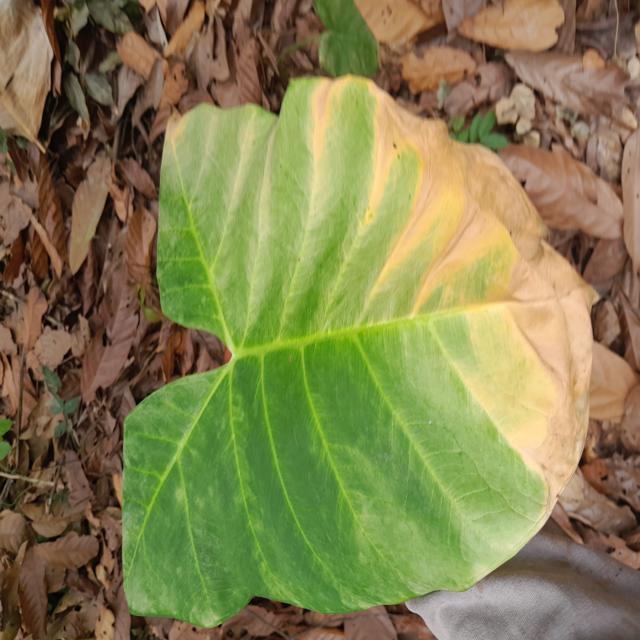
Label: Mid_Blight